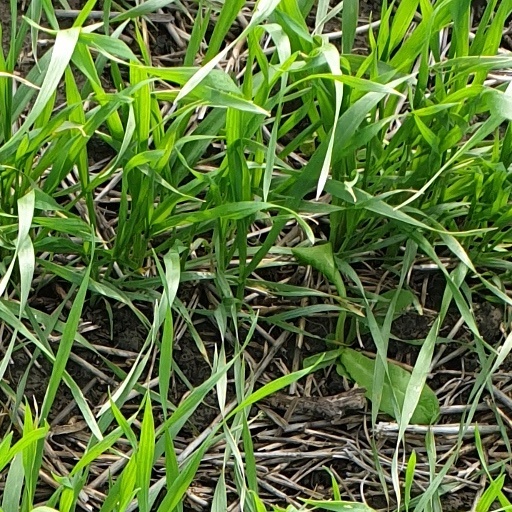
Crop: wheat